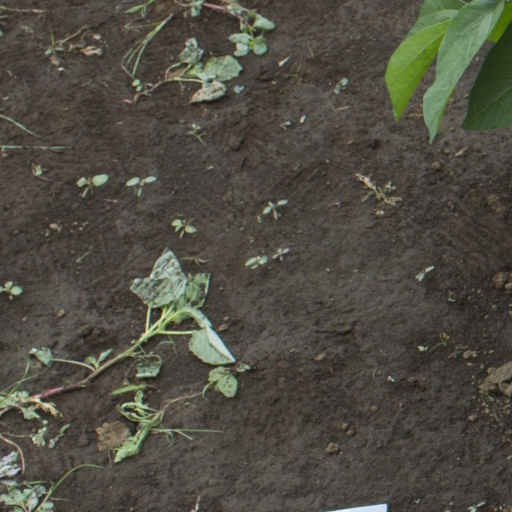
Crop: soybean